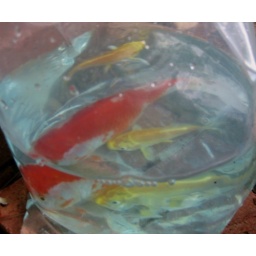
new fish in a bag